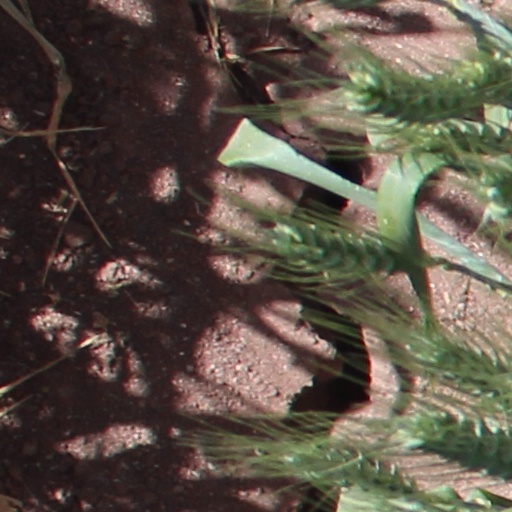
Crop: wheat